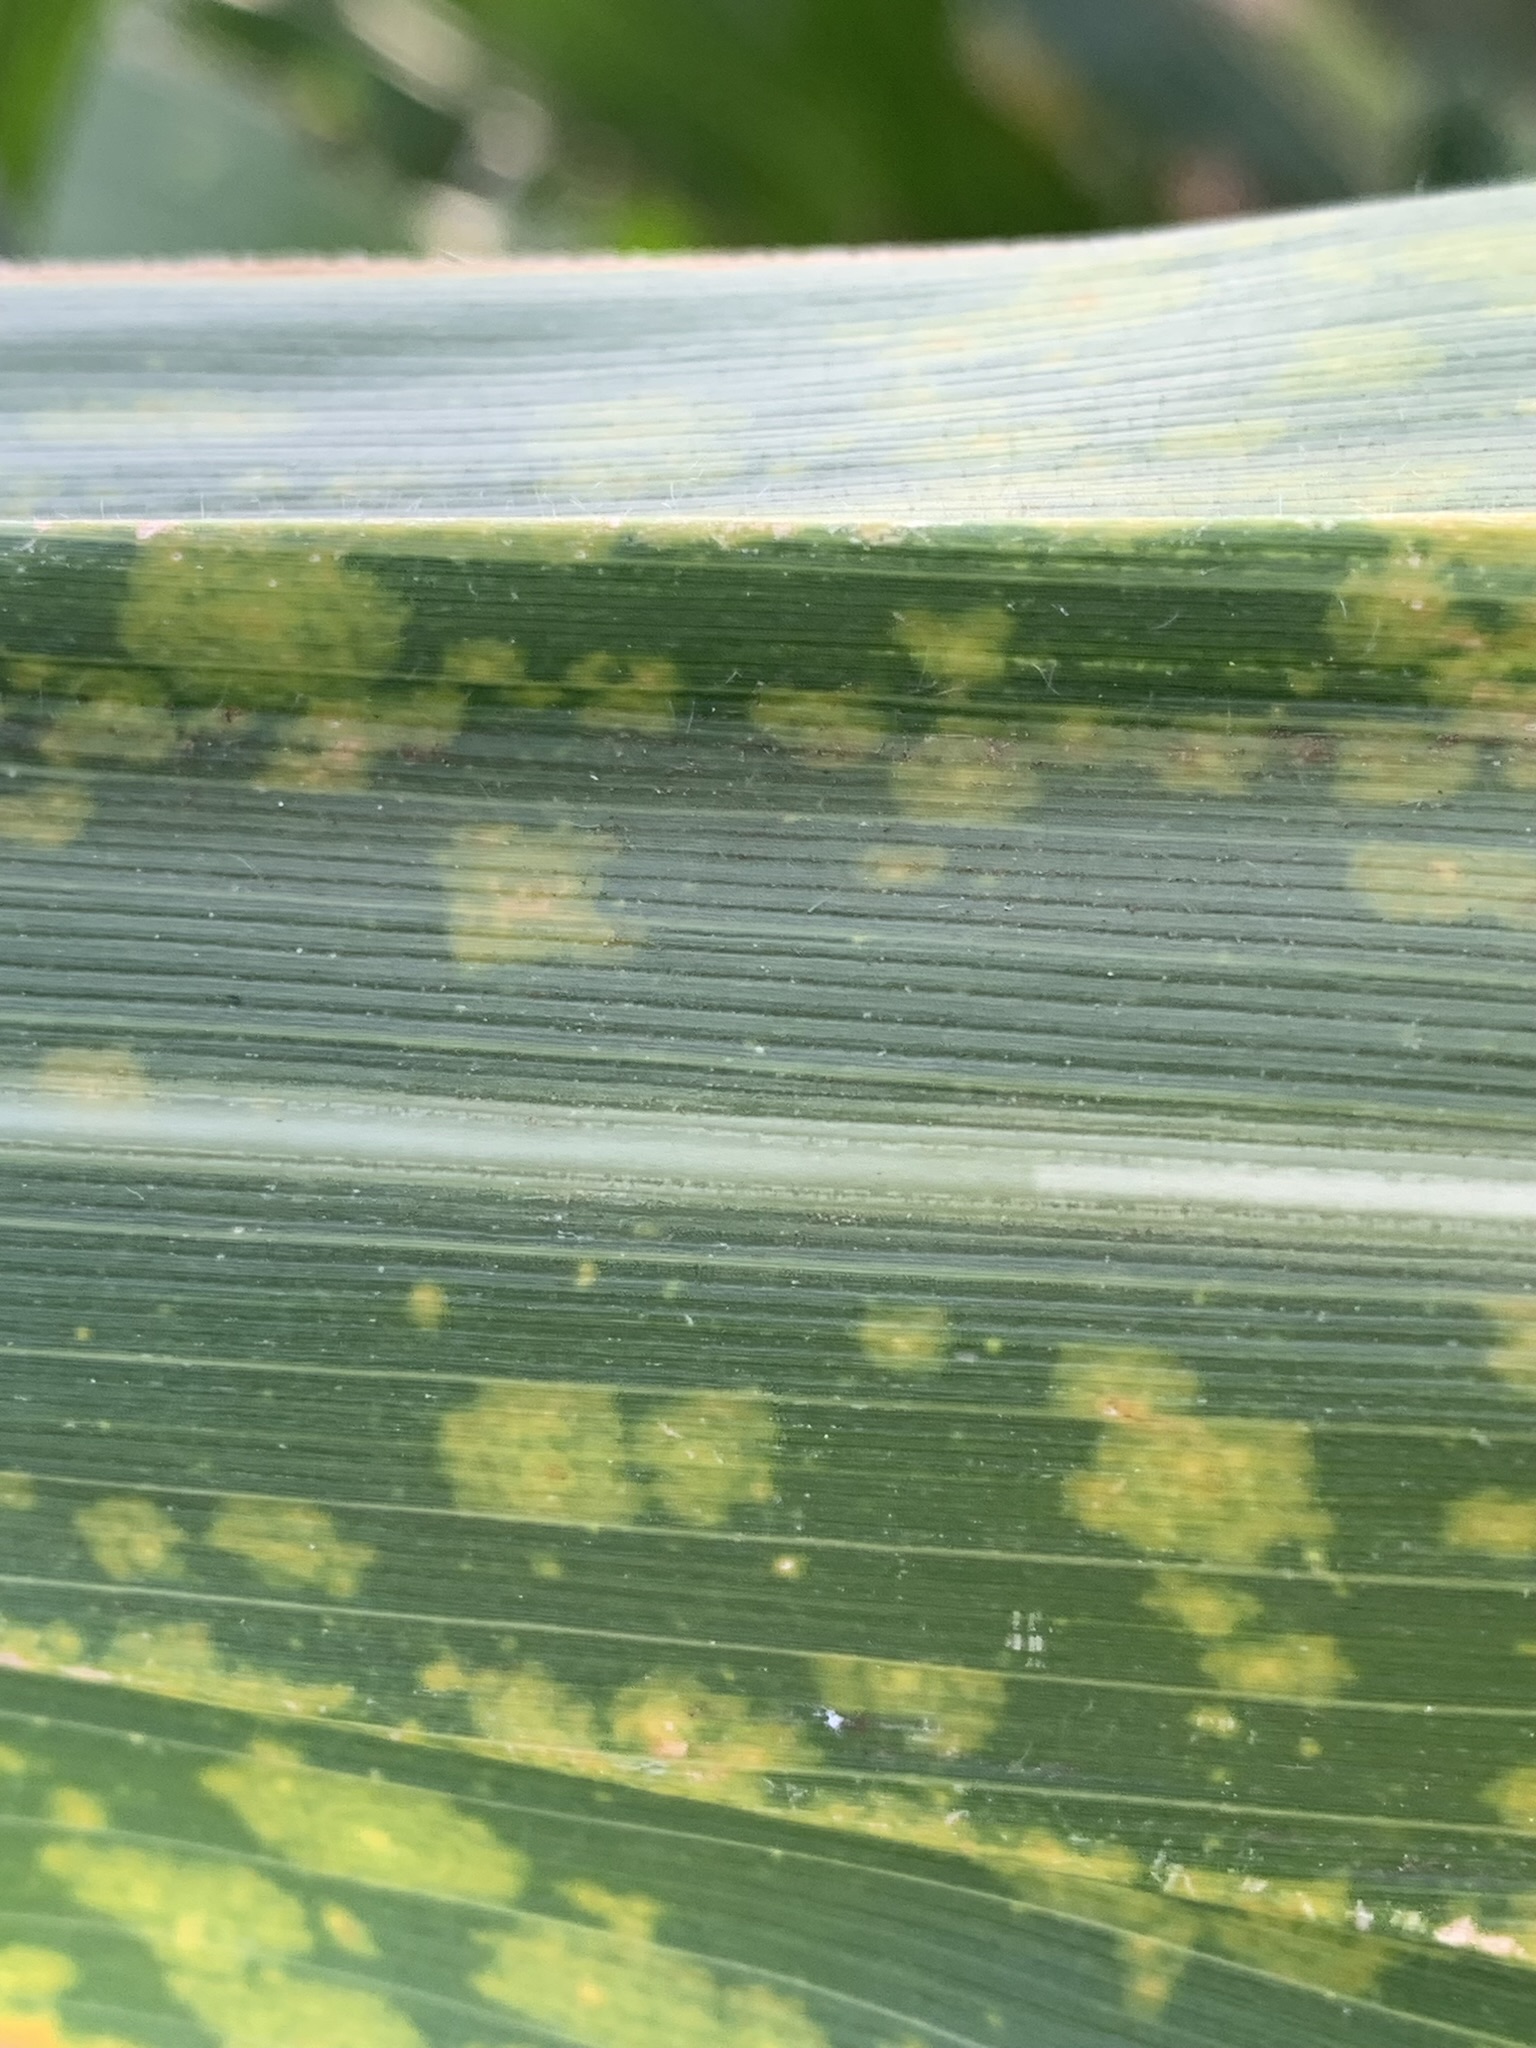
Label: MLN